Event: Nepal Earthquake
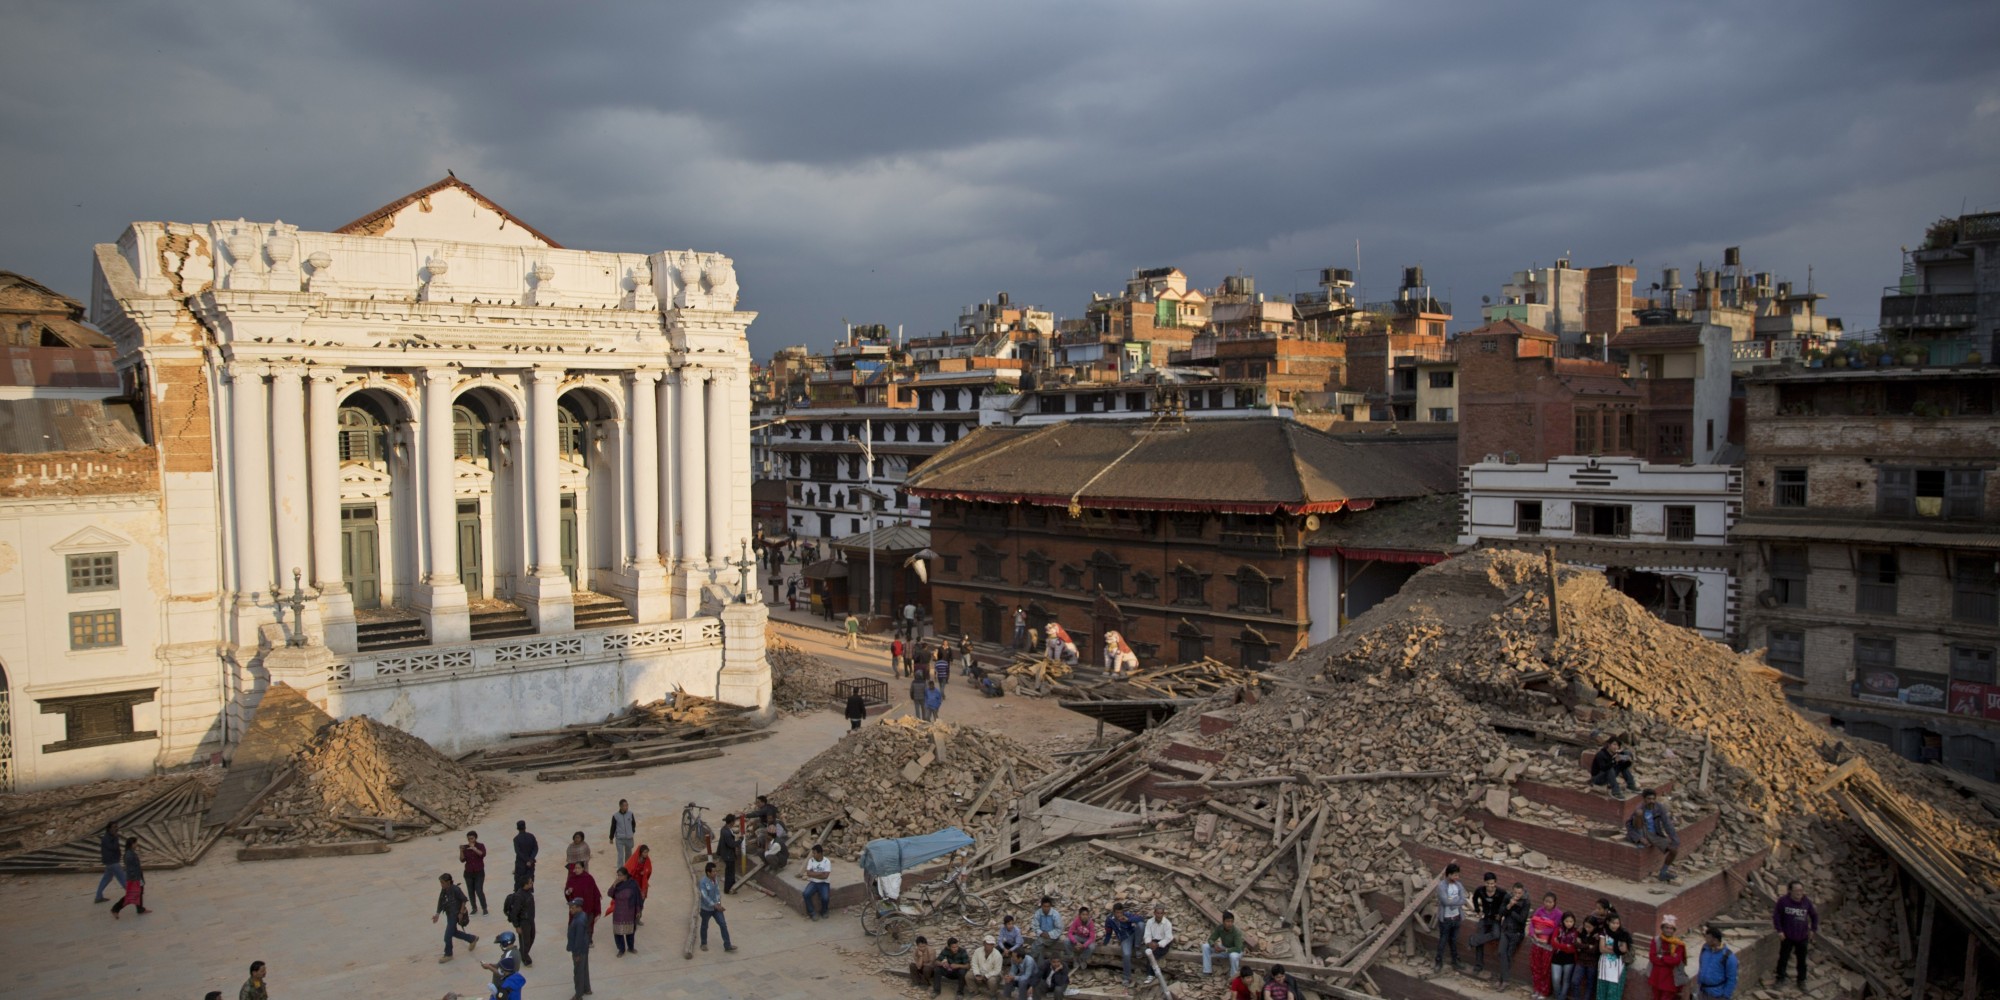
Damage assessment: damage